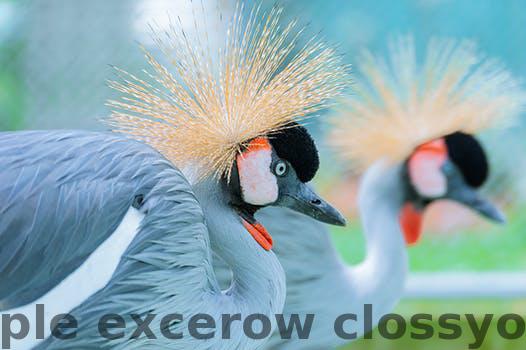
Label: Watermark